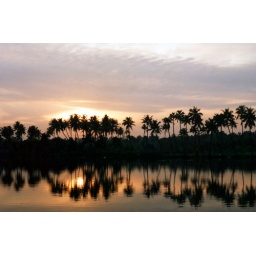
This was taken from a house boat in Kerala - one of the most magical experiences ever!